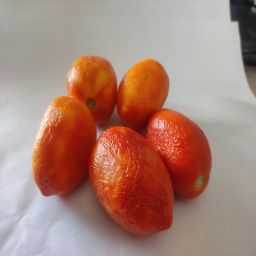
Crop: Tomato
Quality: Old